Edward McGlynn

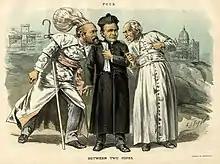
"Between Two Popes", "Puck" cartoon satirizing the controversies

McGlynn's first assignment was as assistant to Rev. Thomas Farrell at St. Joseph's Church, New York. Father Farrell had been an ardent opponent of slavery and left $5,000 in his will for a Catholic church for blacks. This led to the establishment in 1883 of St. Benedict the Moor Parish in Hell's Kitchen. Father McGlynn next became acting pastor of St. Brigid's on Avenue B., and then St. James' in lower Manhattan. He next served at St. Ann's Church, Eighth Street. He was appointed chaplain of St. Joseph's Military Hospital at McGowan's Pass on the former grounds of Mount St. Vincent's Academy in Central Park, and retained this position until after the end of the Civil War in 1865.